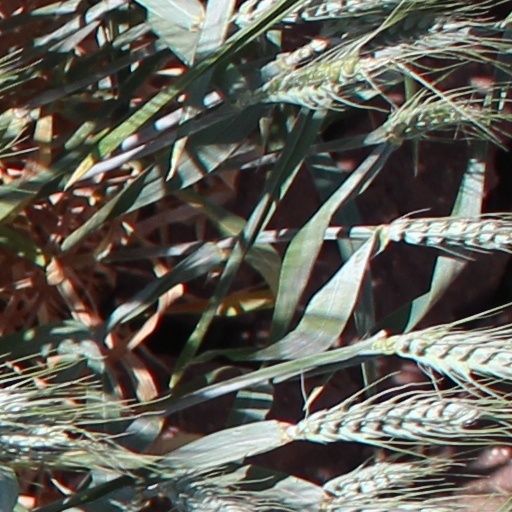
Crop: wheat